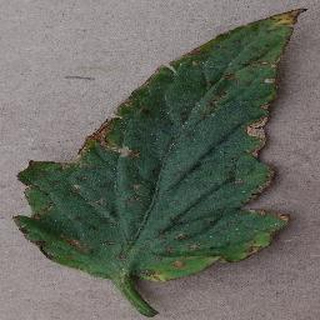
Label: tomato_bacterial_spot